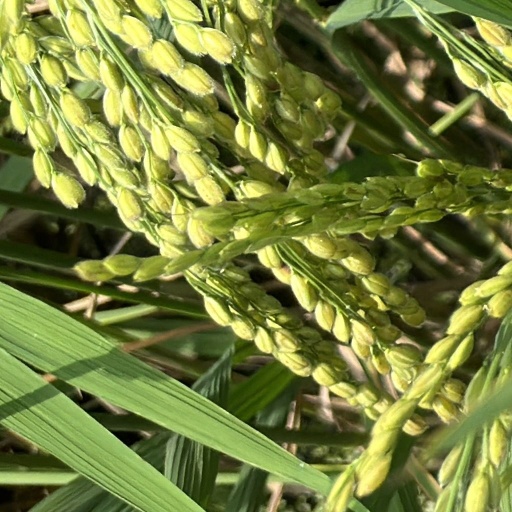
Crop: rice